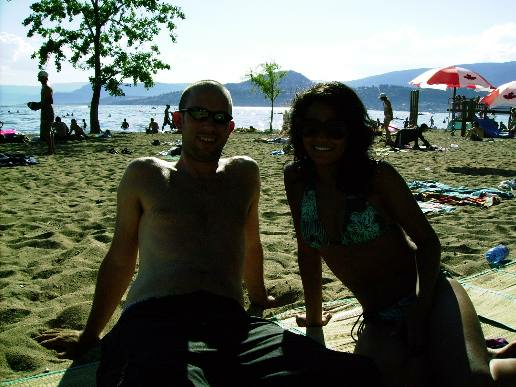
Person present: Yes